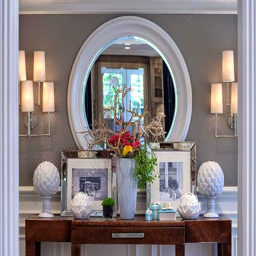
console in the interior beautiful console table